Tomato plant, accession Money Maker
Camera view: tilt-top (135 deg); turntable rotation: 210 degrees
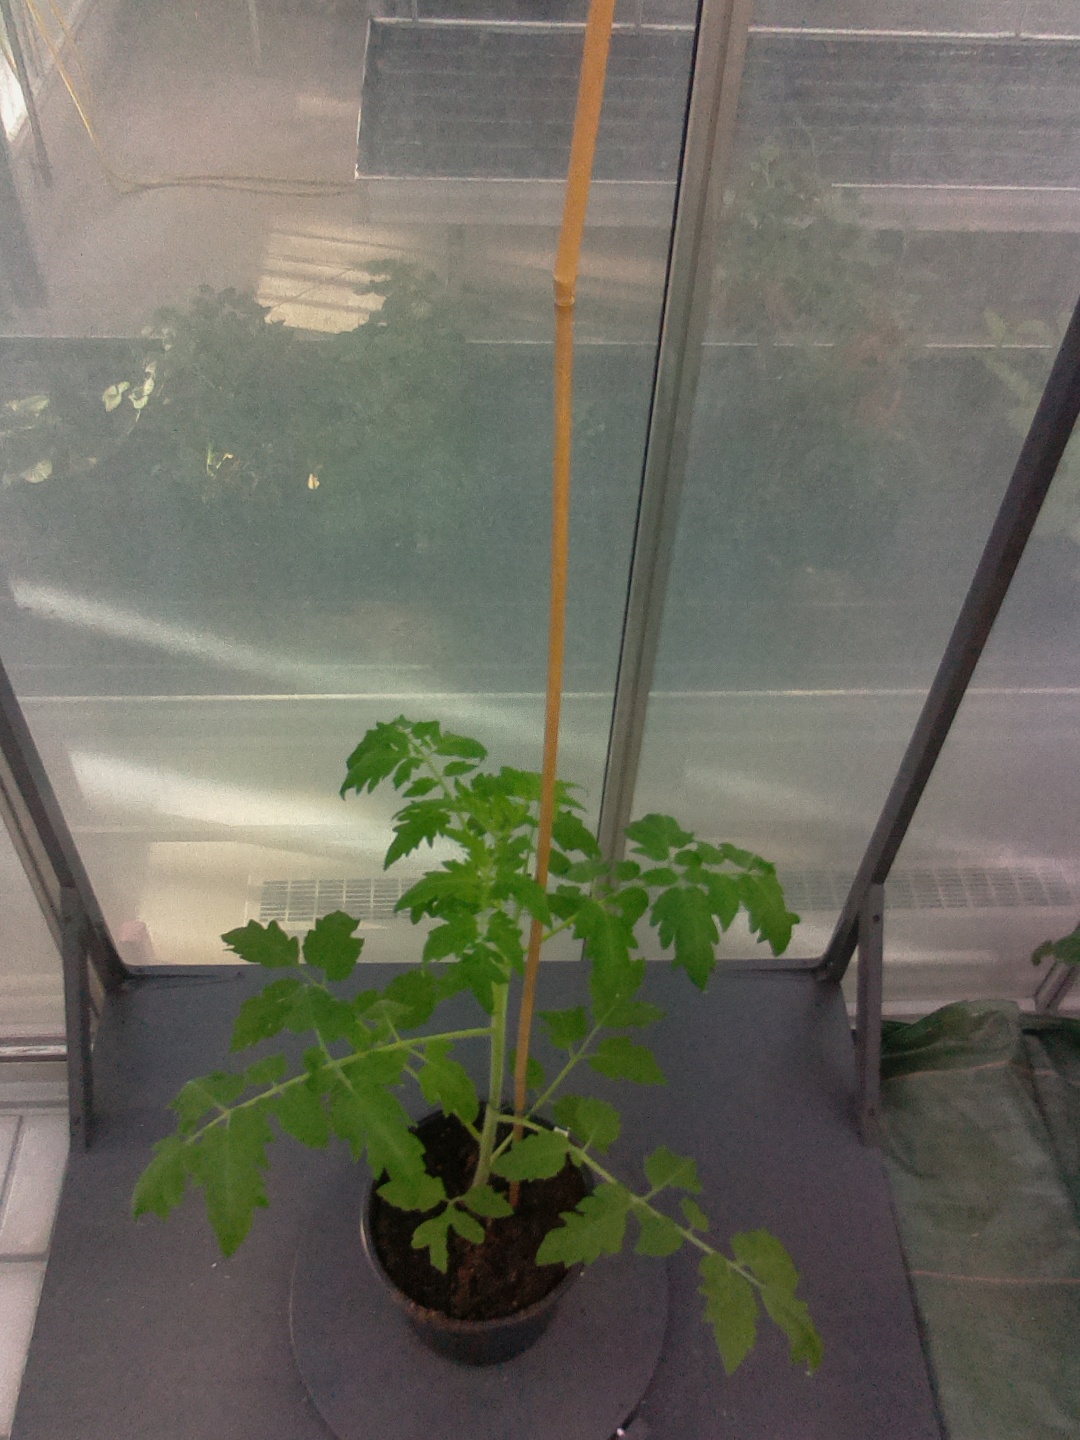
BBCH growth stage 15: 10 of true leaves visible